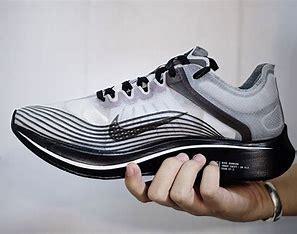
Brand: Nike
Model: Zoom Fly SP